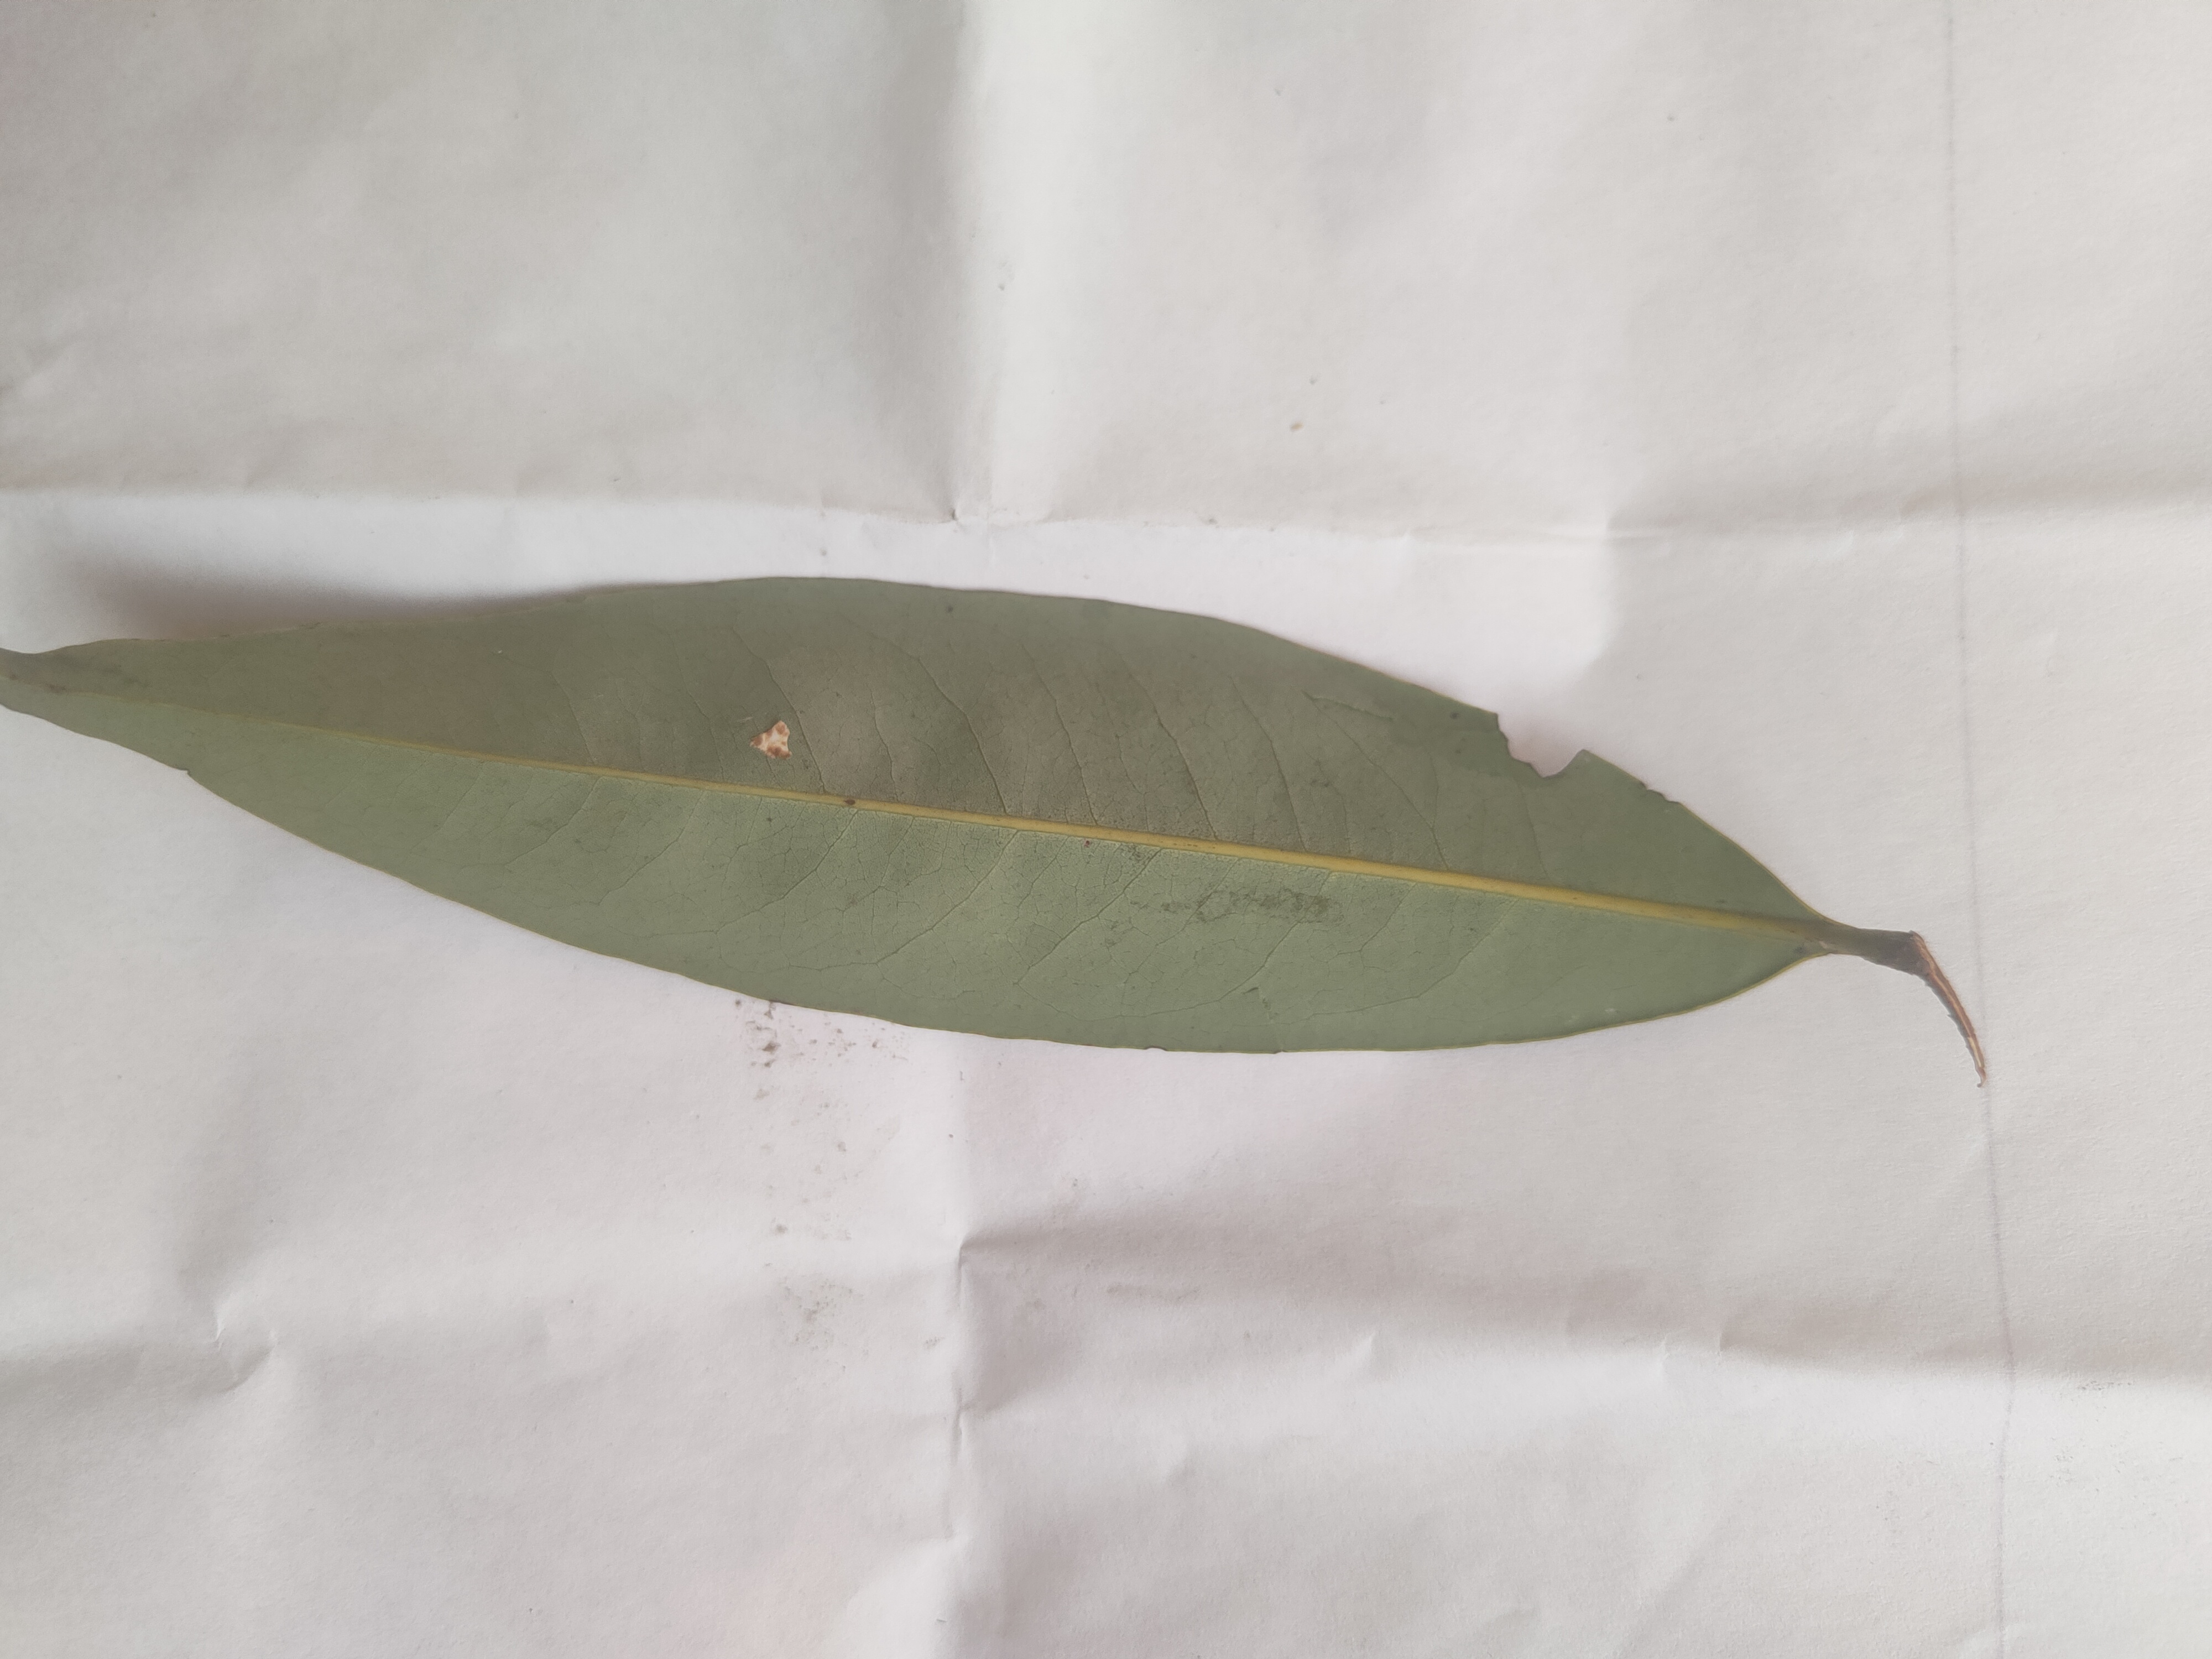
Leaf variety: Lychee